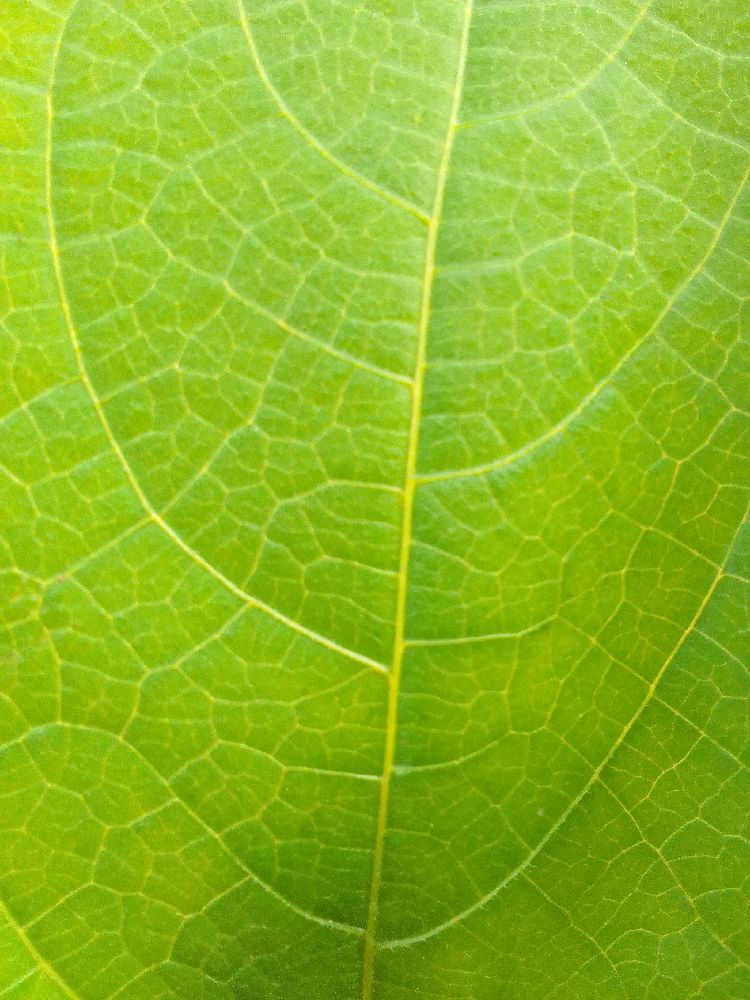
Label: healthy